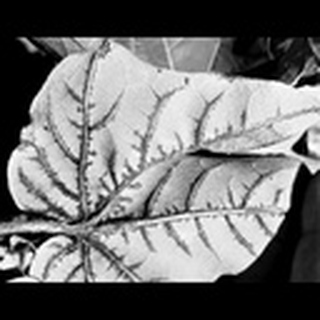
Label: cotton_bacterial_blight